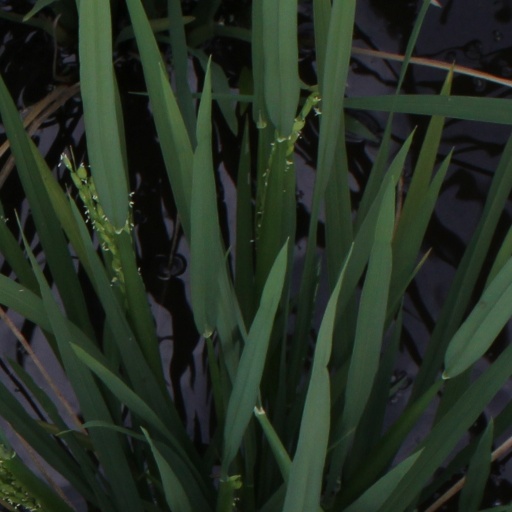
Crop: rice